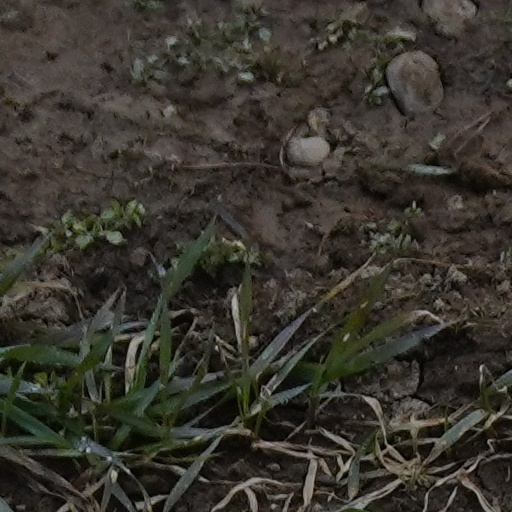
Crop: wheat